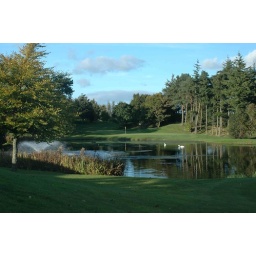
The green sits just over the water